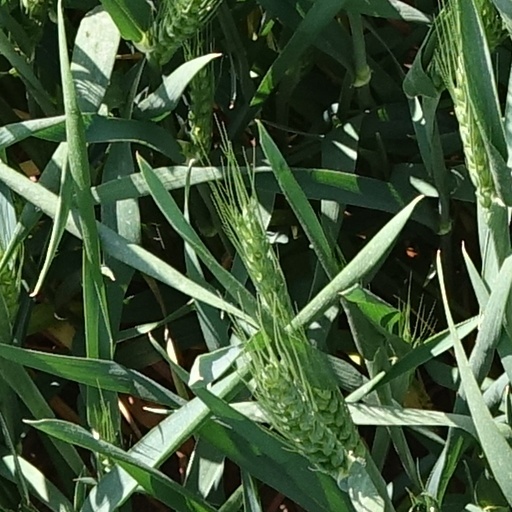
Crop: wheat